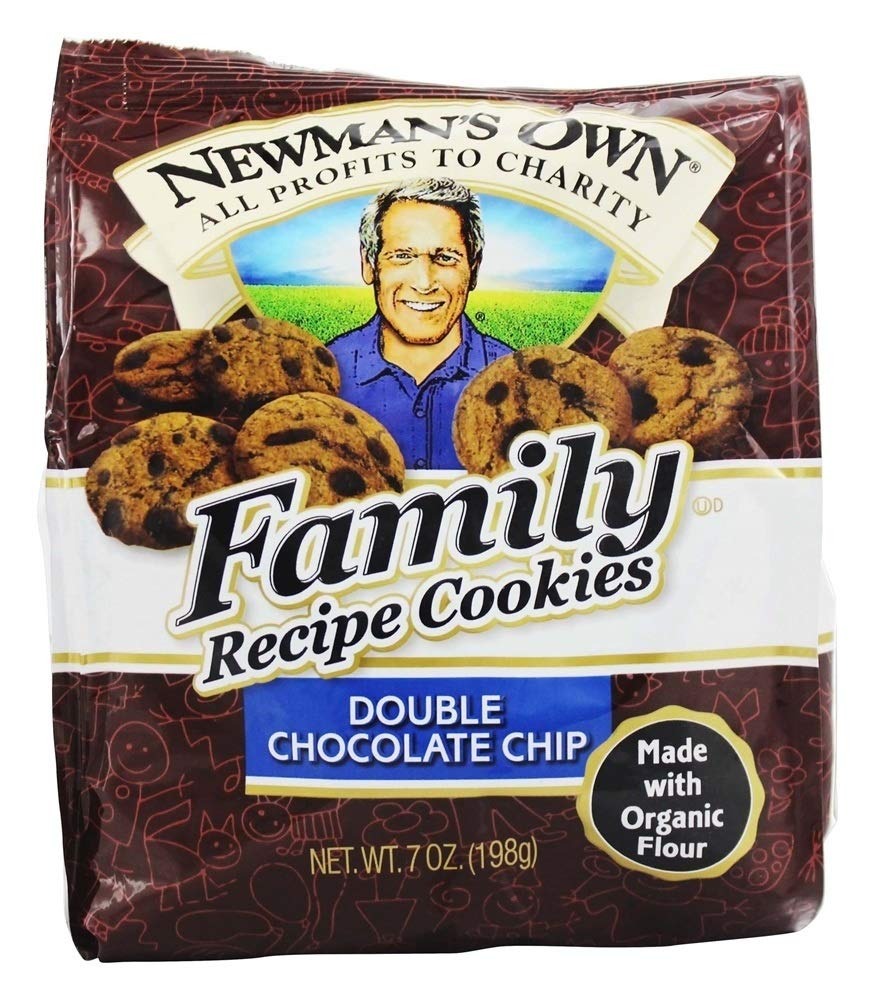
Item Name: Newman's Own Organics Double Chocolate Chip Cookies - Organic - Case Of 6 - 7 Oz.
Value: 42.0
Unit: Ounce

Price: 48.23